Karl Wilhelm Naundorff

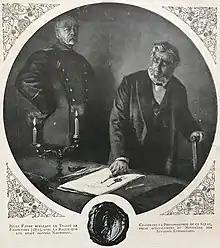
Using a ring he had received from Naundorff, Jules Favre, French Minister of Foreign Affairs, puts his seal on the Treaty of Frankfurt.

In 1833, Naundorff travelled to Paris where another claimant to the French throne, the Baron de Richemont, was on trial. One of the witnesses for the prosecution read out his letter as a counterclaim.